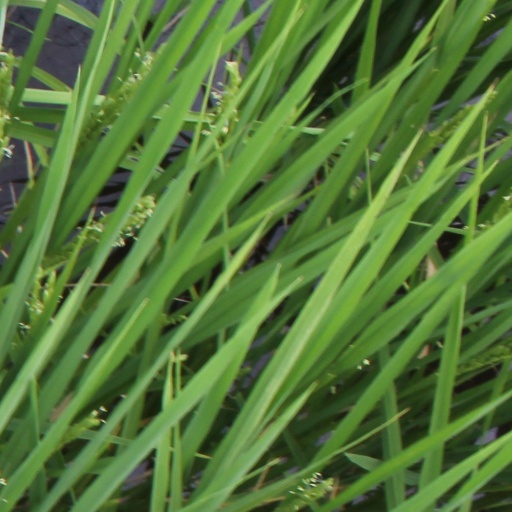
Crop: rice